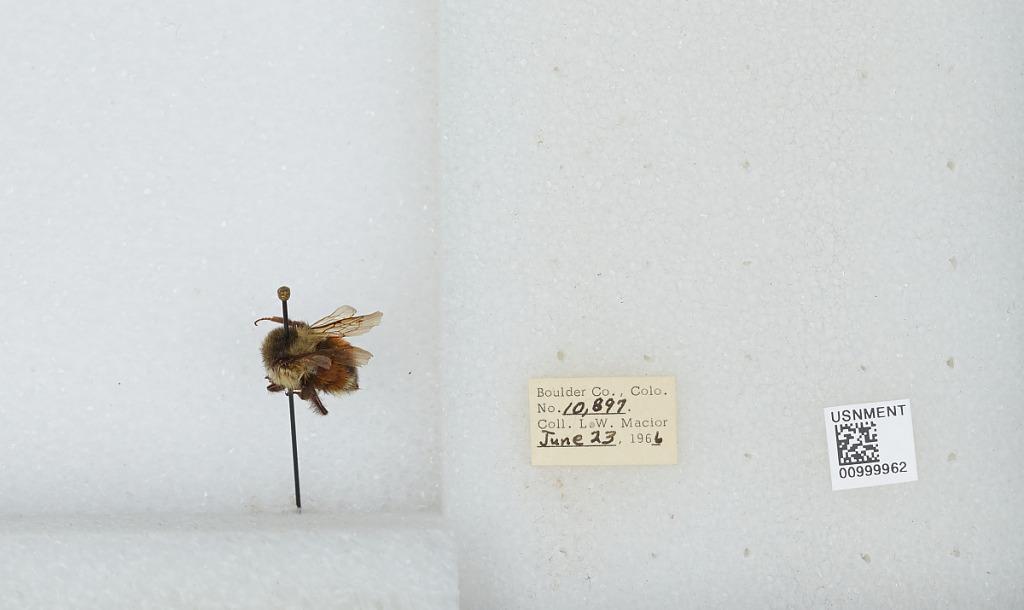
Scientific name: Bombus (Pyrobombus) melanopygus Nylander
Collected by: L. Macior
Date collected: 1966-6-23
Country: United States
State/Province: Colorado
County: Boulder
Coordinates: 40.015, -105.27